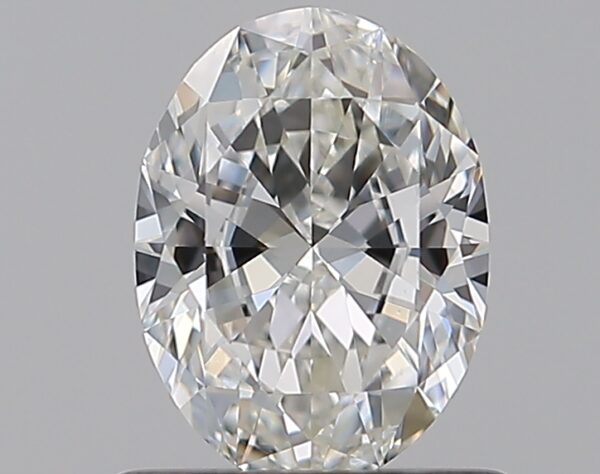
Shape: oval
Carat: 0.7
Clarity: VVS1
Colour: F
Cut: EX
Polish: EX
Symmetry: VG
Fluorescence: M
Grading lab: GIA
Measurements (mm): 6.66 x 4.92 x 3.03